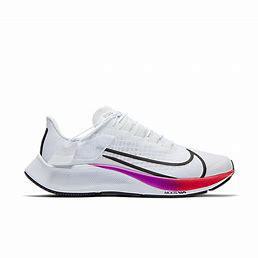
Brand: Nike
Model: Air Zoom Pegasus 37 Flyease